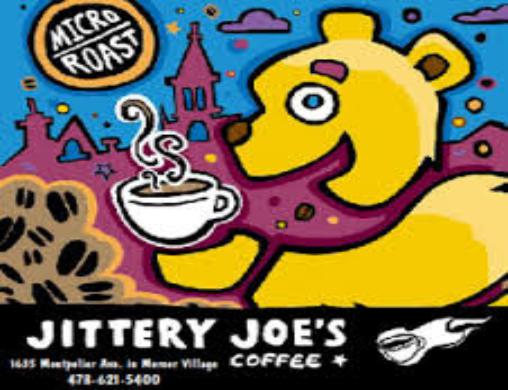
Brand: jittery joe's
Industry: Food